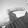
ASL letter: G